Framatome

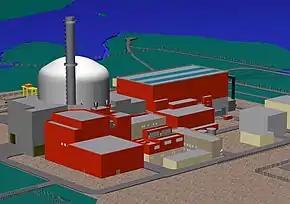
EPR generic layout

Framatome designs, manufactures, and installs components, fuel and instrumentation and control systems for nuclear power plants and offers a full range of reactor services. It is responsible for Flamanville 3, Taishan 1 and 2, and Hinkley Point C projects. In addition, Framatome conducts preliminary study for construction of six reactors at the Jaitapur Nuclear Power Project in the Indian state of Maharashtra.